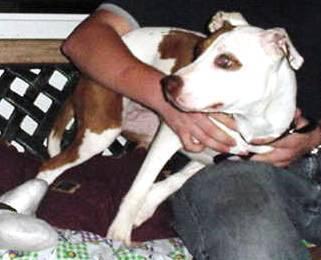
dog